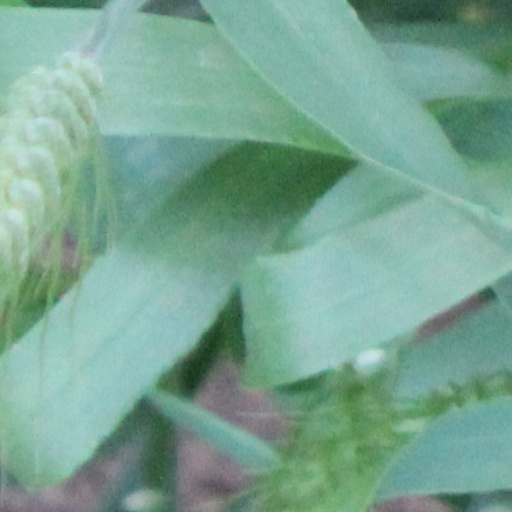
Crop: wheat